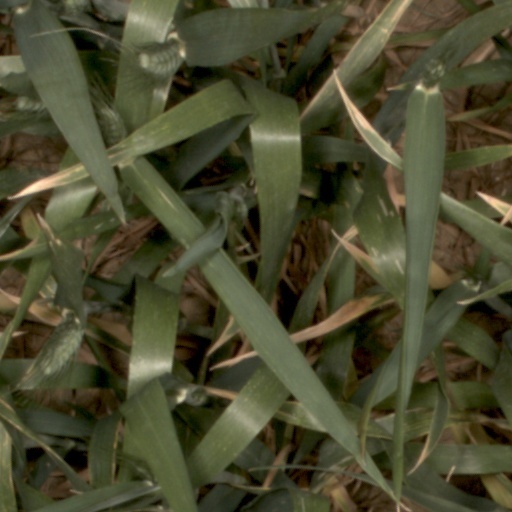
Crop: wheat